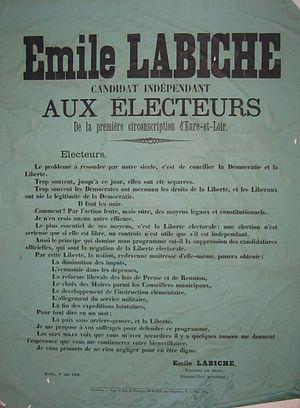
Émile Charles Didier Labiche est né le 25 novembre 1827 à Béville-le-Comte et mort à Paris le 8 avril 1922. Docteur en Droit. Il fut avocat à la Cour d'appel, sénateur et président du conseil général d'Eure-et-Loir.